Horst Möller

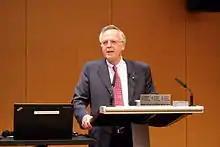
Horst Möller in 2015.

Horst Möller (born 12 January 1943 in Breslau) is a German contemporary historian. He is Professor of Modern History at the Ludwig Maximilian University of Munich (LMU) and, from 1992 to 2011, Director of the Institut für Zeitgeschichte.